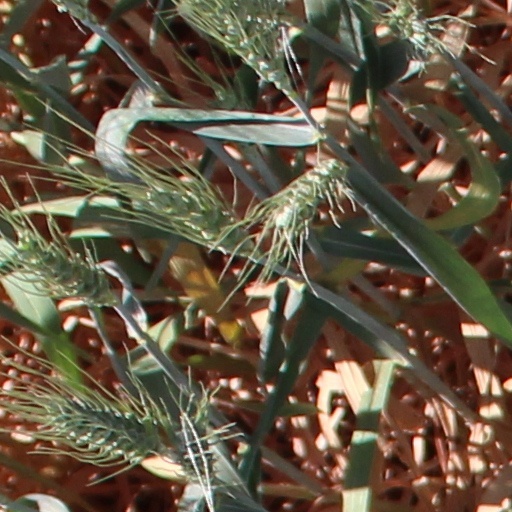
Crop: wheat